Rex Airlines

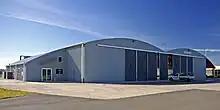
Australian Airline Pilot Academy hangar at Wagga Wagga Airport

Since its inception, Rex has been involved in tense public disputes with many regional councils in Australia, whom operate many regional airports, over airport fees, high airfares and alleged price gouging, airport security costs, operational requirements as well as negative comments about the airline made by regional mayors and councillors, and have made various threats with the intention of pressuring councils to the point where they succumb to satisfying the company's demands. Threats made by Rex, which in many cases have been followed through, have included temporary or permanent suspension of flights to relevant cities and towns, alleged acts of blackmailing councils, and banning councillors from flying with the airline. In some cases Rex has directly withdrawn flights to towns in response, without engaging with affected councils. In some cases, Rex's withdrawal of services has left many towns across Australia without an air service.